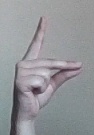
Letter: ta